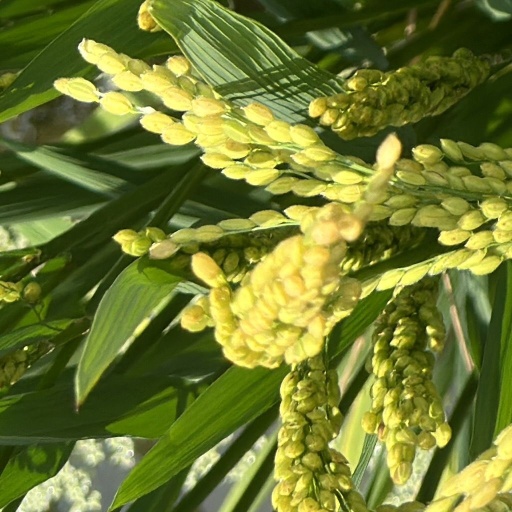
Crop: rice